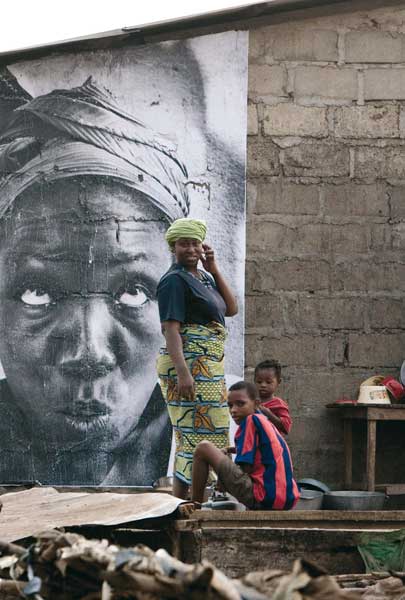
Gender: women